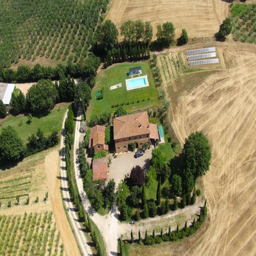
an overview of the buildings and the garden